Kazimierz Dejmek

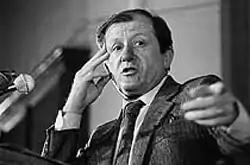
Kazimierz Dejmek, photographed at the University of Warsaw on 11 March 1981

Kazimierz Dejmek (17 May 1924 – 31 December 2002) was a Polish actor, theatre and film director, and politician. During his career he managed the New Theatre in Łódź (since 2008 named after him), the National Theatre, Warsaw, and the Teatr Polski, Warsaw. From 1993 to 1996 he served as Poland's Minister of Culture. In 1984 Dejmek was awarded the Witkacy Prize - Critics' Circle Award and in 1989 the Grand Cross of the Order of Polonia Restituta, one of his country's highest honours.